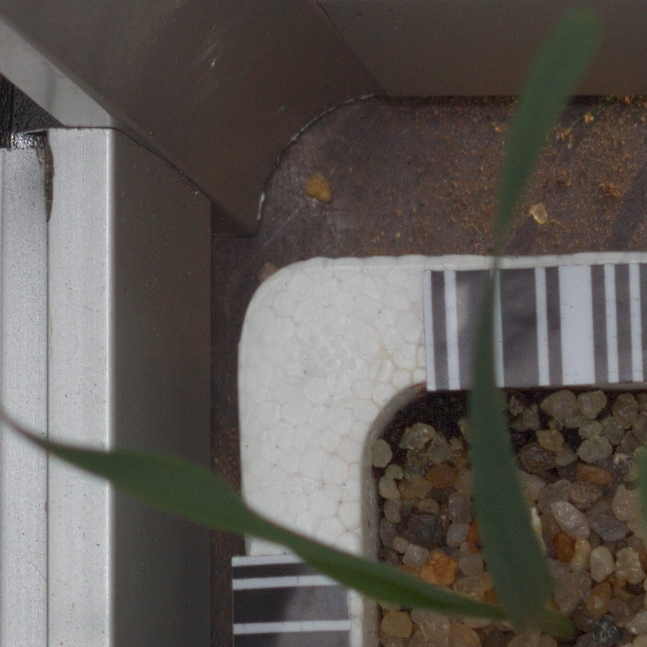
Label: common_wheat